Cat Boyd

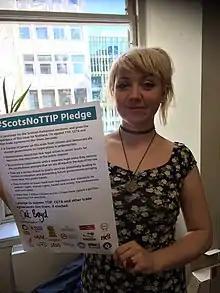
Cat Boyd in April 2016 holding her signed pledge in opposition to TTIP

Cat Boyd is a Scottish trade union activist and a co-founder of the Radical Independence Campaign and RISE – Scotland's Left Alliance.